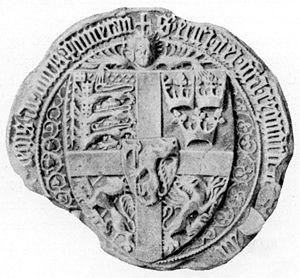
Kalmarunionen / Unionen under de skiftende regenter / Unionen under Margrethe
Eriks unionssegl
Kalmarunionen var en personalunion mellem kongerigerne Danmark, Norge og Sverige, som blev oprettet i 1397 og varede til 1523. Unionen indbefattede områder som Finland, Island, Grønland, Færøerne, Orkneyøerne og Shetlandsøerne. Efter at Sverige forlod unionen, forblev Danmark og Norge i personalunion frem til 1814.